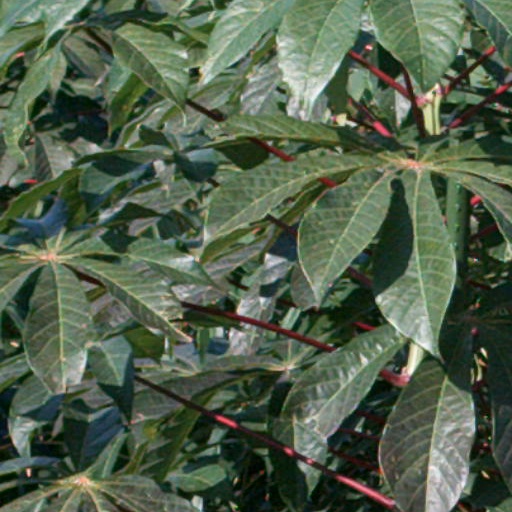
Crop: cassava